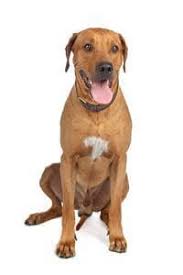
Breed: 230-n000080-Rhodesian_ridgeback